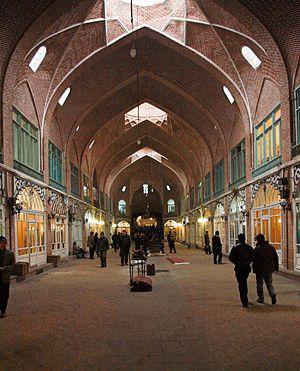
Tabriz, est la capitale de la province de l'Azerbaïdjan oriental, au nord-ouest de l'Iran. Elle se trouve sur le cours de la rivière Talkheh, près du lac d'Ourmia, à proximité des frontières de la République d'Azerbaïdjan et de l'Arménie. Sa population s'élève à 1 424 641 habitants.